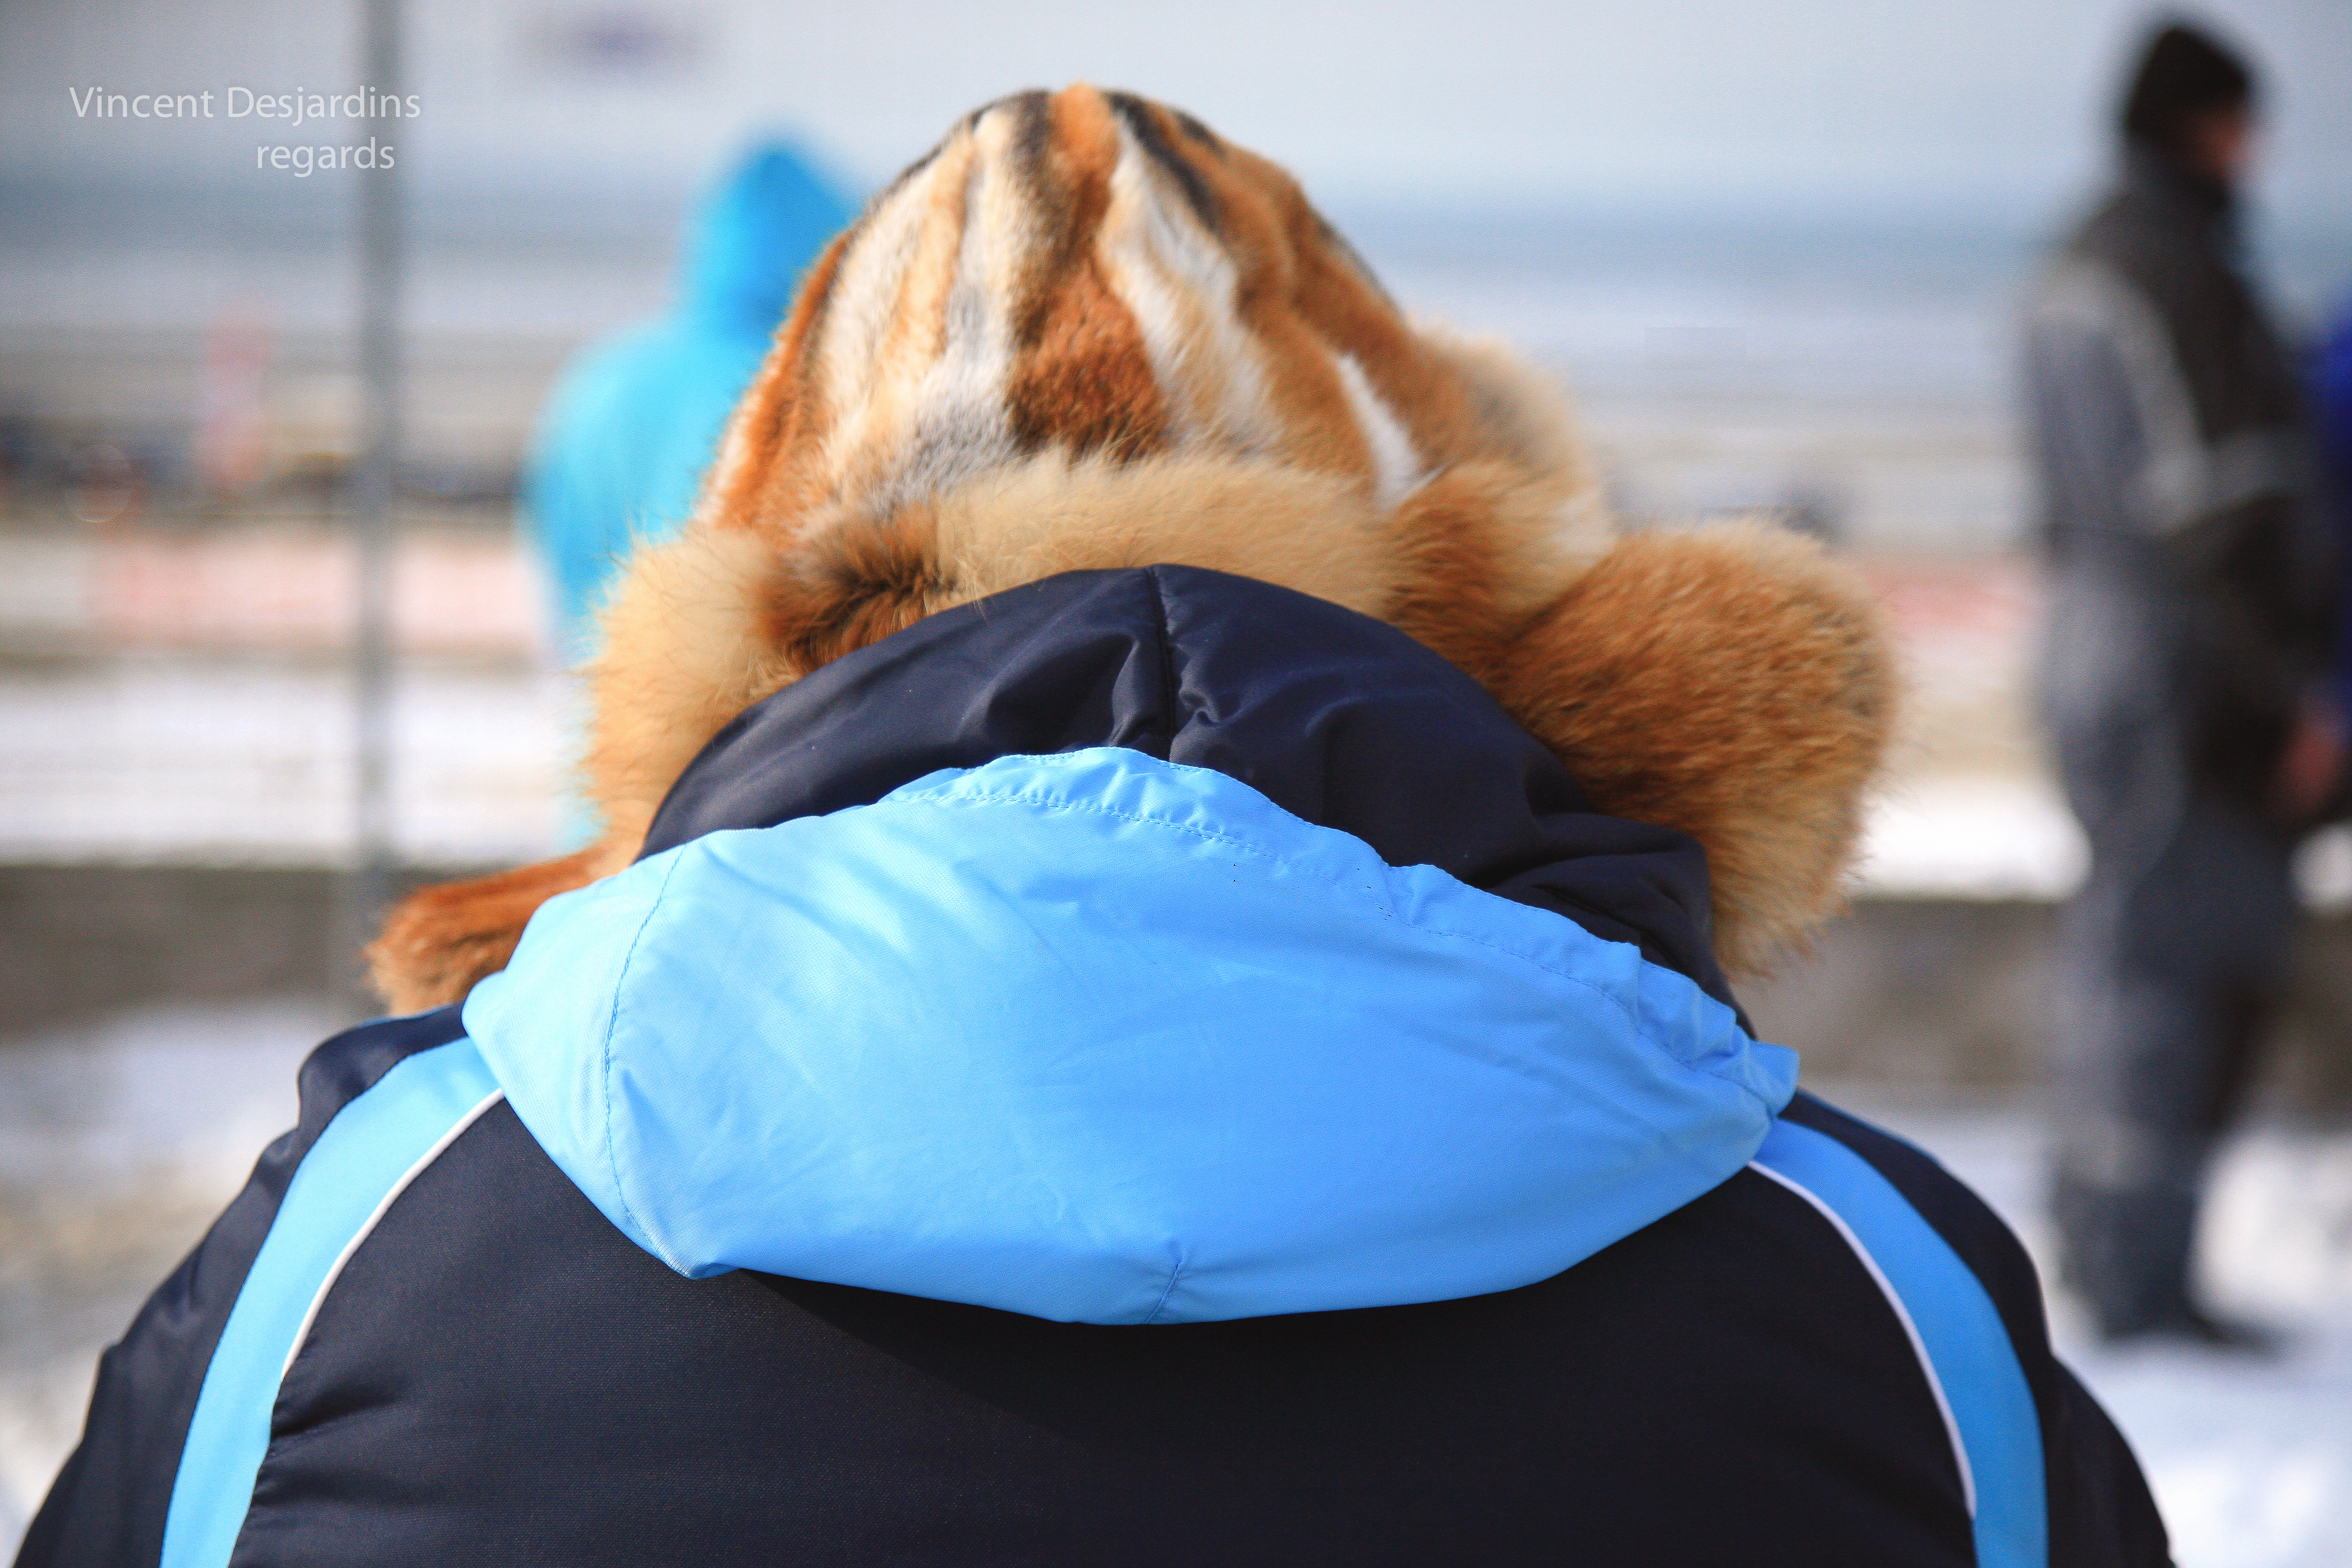
france, color, blue, hug, enduro, pasdecalais, cotedopale, stellaplage, enduropale, interaction